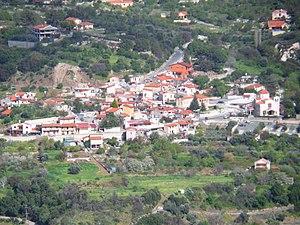
Trimíklini est un village de Chypre de plus de 307 habitants.